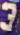
Number: 3